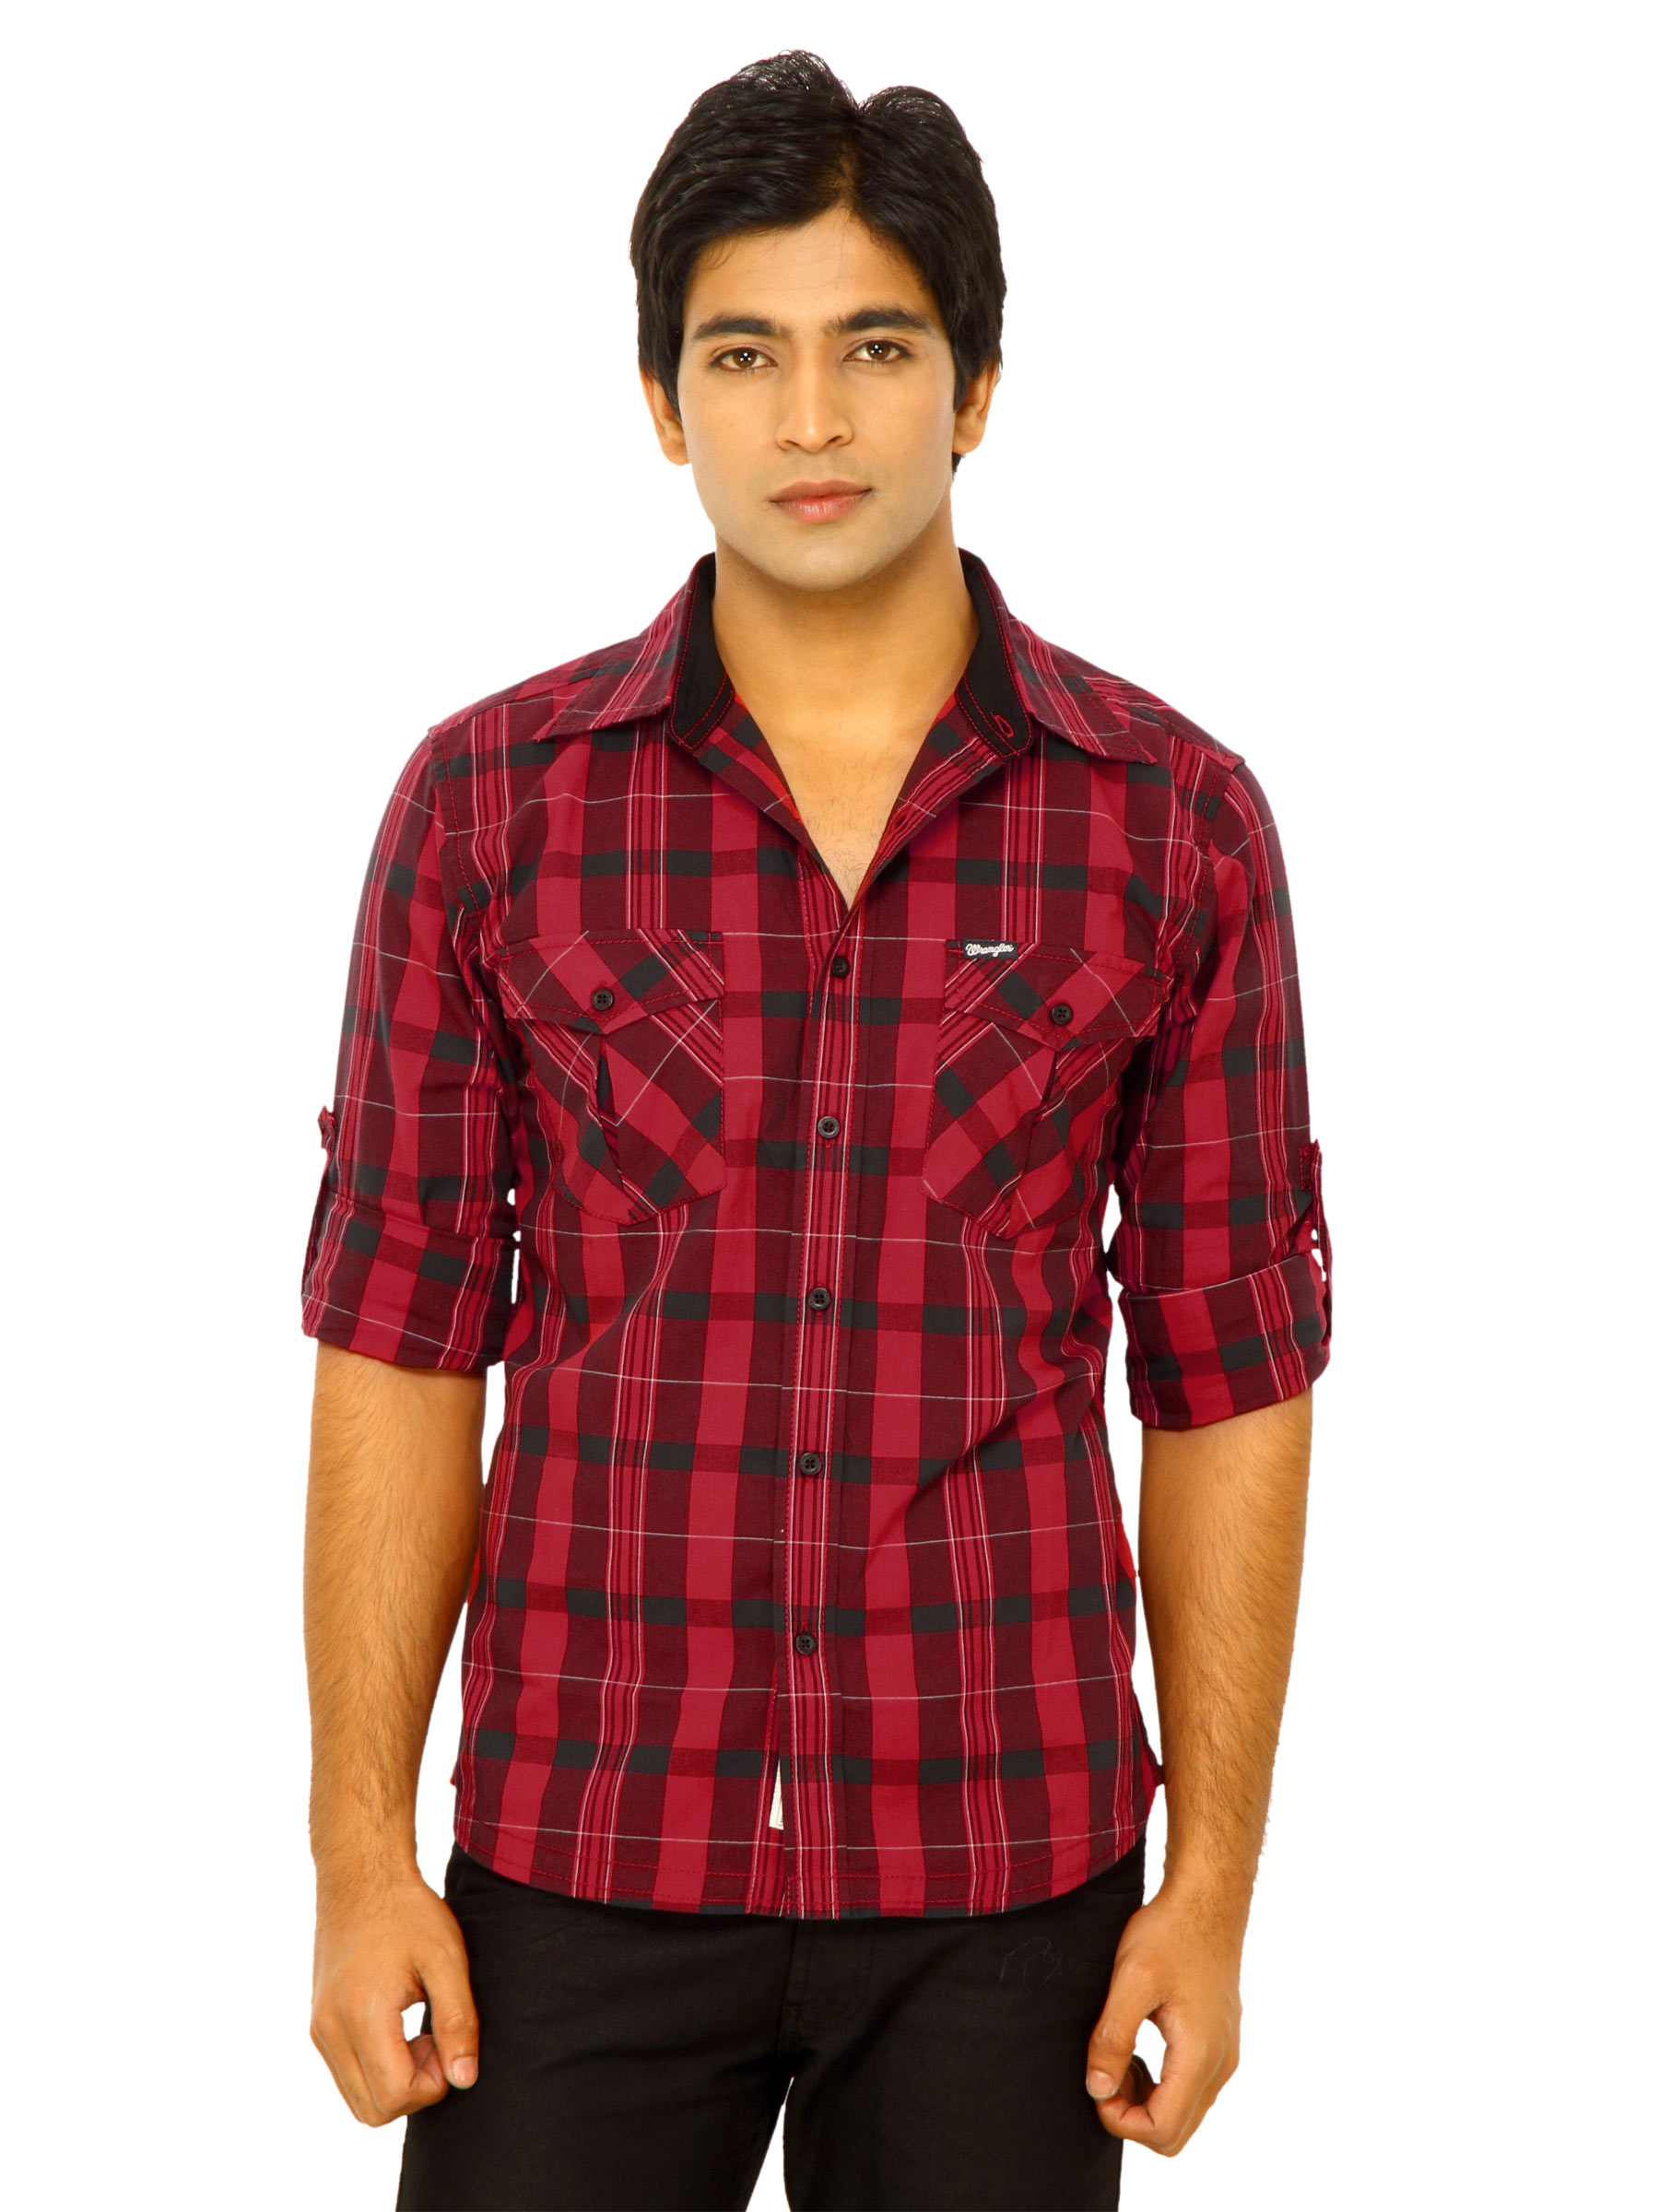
Wrangler Men Authentic Rope Embro Red Shirts
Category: Apparel / Topwear / Shirts
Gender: Men
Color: Red
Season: Fall 2011
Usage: Casual